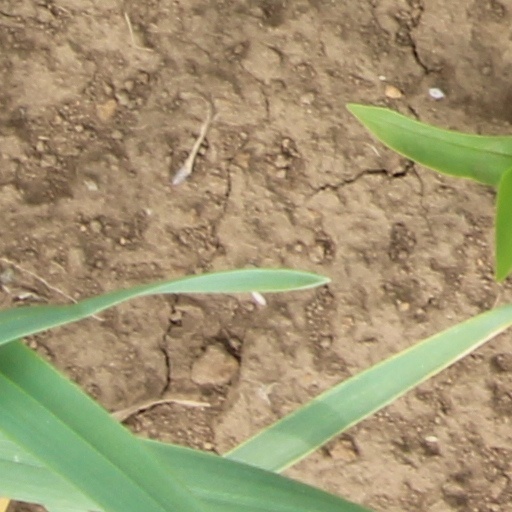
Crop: wheat